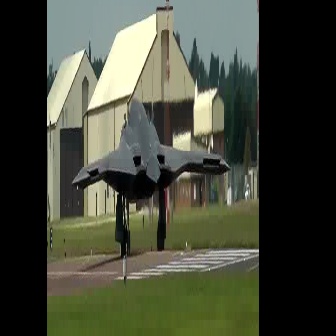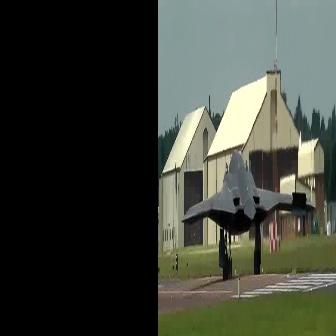
  Please identify the target specified by the bounding box [71,95,229,253] in the first image and locate it in the second image. Return the coordinates in [x_min,y_min,x_max,y_max] format.
Answer: [181,146,314,279]